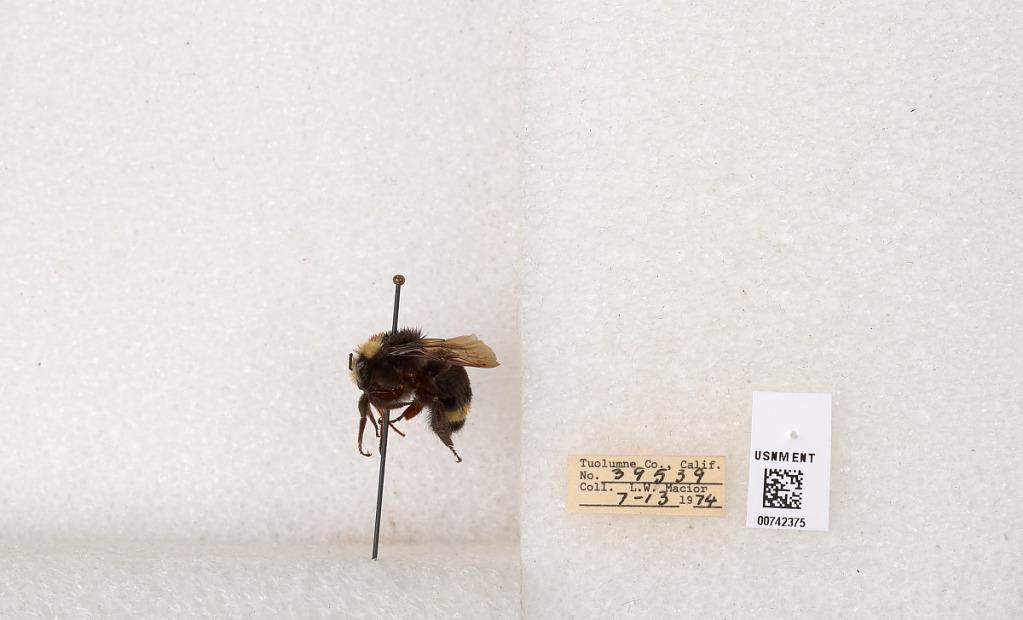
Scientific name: Bombus (Pyrobombus) vosnesenskii Radoszkowski
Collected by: L. Macior
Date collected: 1974-7-13
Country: United States
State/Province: California
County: Tuolumne
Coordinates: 38.0276, -119.955